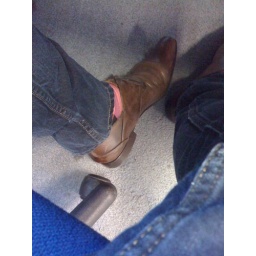
Just noticed I'm wearing pink socks, note to self don't dress in the dark